Warren G. Harding

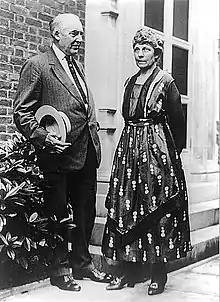
Warren and Florence Harding, . Florence Harding was highly protective of her husband's legacy.

Harding's appointment of Harry M. Daugherty as Attorney General received more criticism than any other. Daugherty's Ohio lobbying and back-room maneuvers were considered to disqualify him for his office. When details of the various scandals emerged in 1923 and 1924, Daugherty's many enemies were delighted at the prospect of connecting him with the dishonesty, and assumed he had taken part in Teapot Dome, though Fall and Daugherty were not friends. In February 1924, the Senate voted to investigate the Justice Department, where Daugherty remained Attorney General.